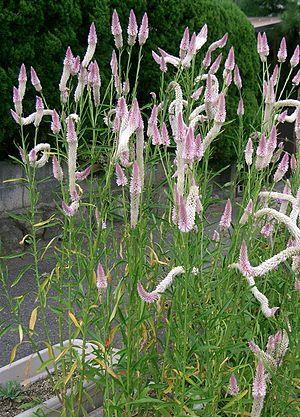
Celosia argentea, ou célosie argentée, est une espèce de plantes d'origine tropicale de la famille des Amaranthaceae. De nombreux cultivars de la série cristata, très différents du type de l'espèce, connus sous le nom d'« amarantes crête de coq », sont cultivés comme plantes ornementales pour leur fleurs très colorées.